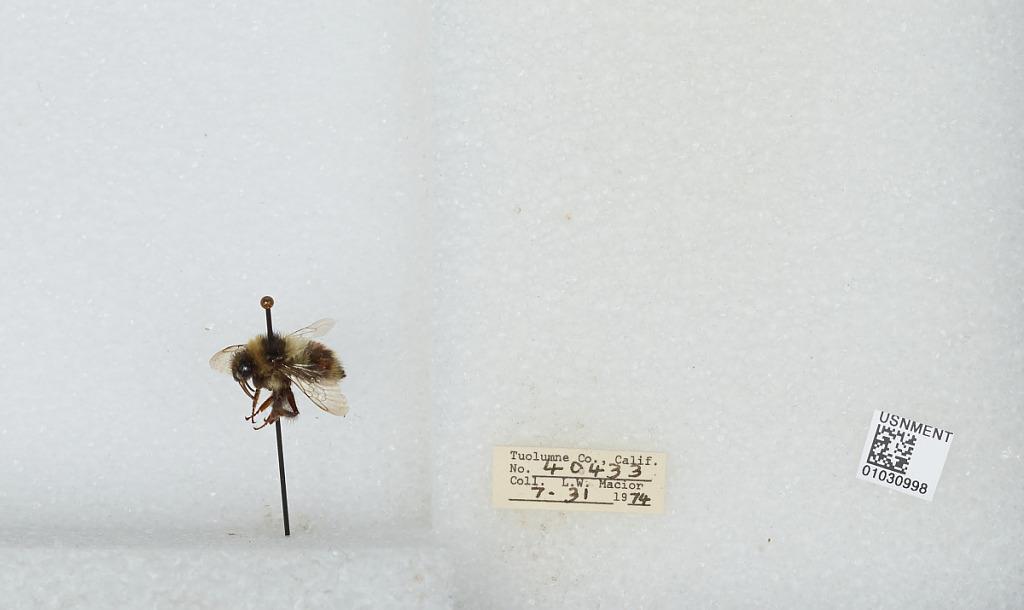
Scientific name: Bombus (Cullumanobombus) rufocinctus Cresson
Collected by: L. Macior
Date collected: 1974-7-31
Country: United States
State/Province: California
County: Tuolumne
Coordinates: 38.02, -119.93